Pangolin trade

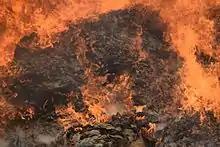

Governments and non-governmental organizations have undertaken a variety of conservation efforts, with varying activities and degrees of success in different parts of the world. The IUCN's Species Survival Commission formed a Pangolin Specialist Group in 2012, comprising 100 experts from 25 countries, hosted by the Zoological Society of London. It also coordinated an annual awareness day, World Pangolin Day, on February 15, starting in 2014.